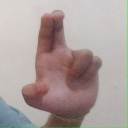
अक्षर: आ